Samuel G. Fuqua

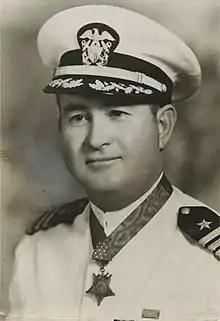
Commander Samuel G. Fuqua

Samuel Glenn Fuqua (October 15, 1899 – January 27, 1987) was a United States Navy rear admiral and a recipient of America's highest military decoration, the Medal of Honor, for his actions in World War II during the attack on Pearl Harbor.